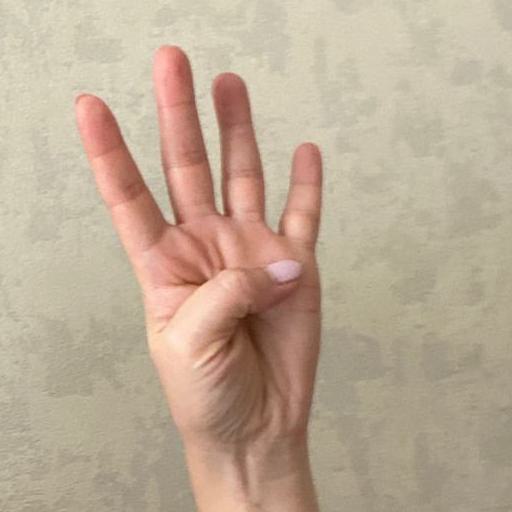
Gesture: four